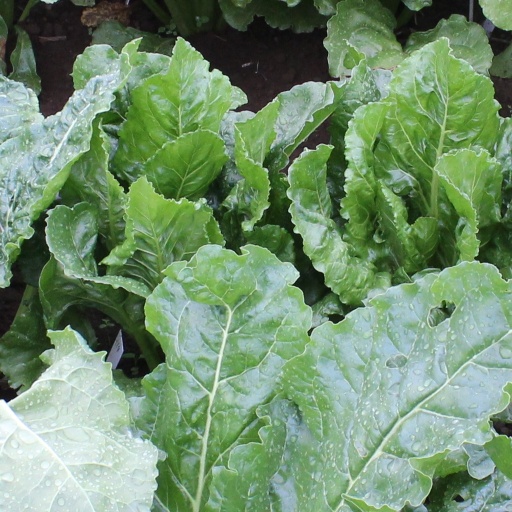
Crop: sugar beet